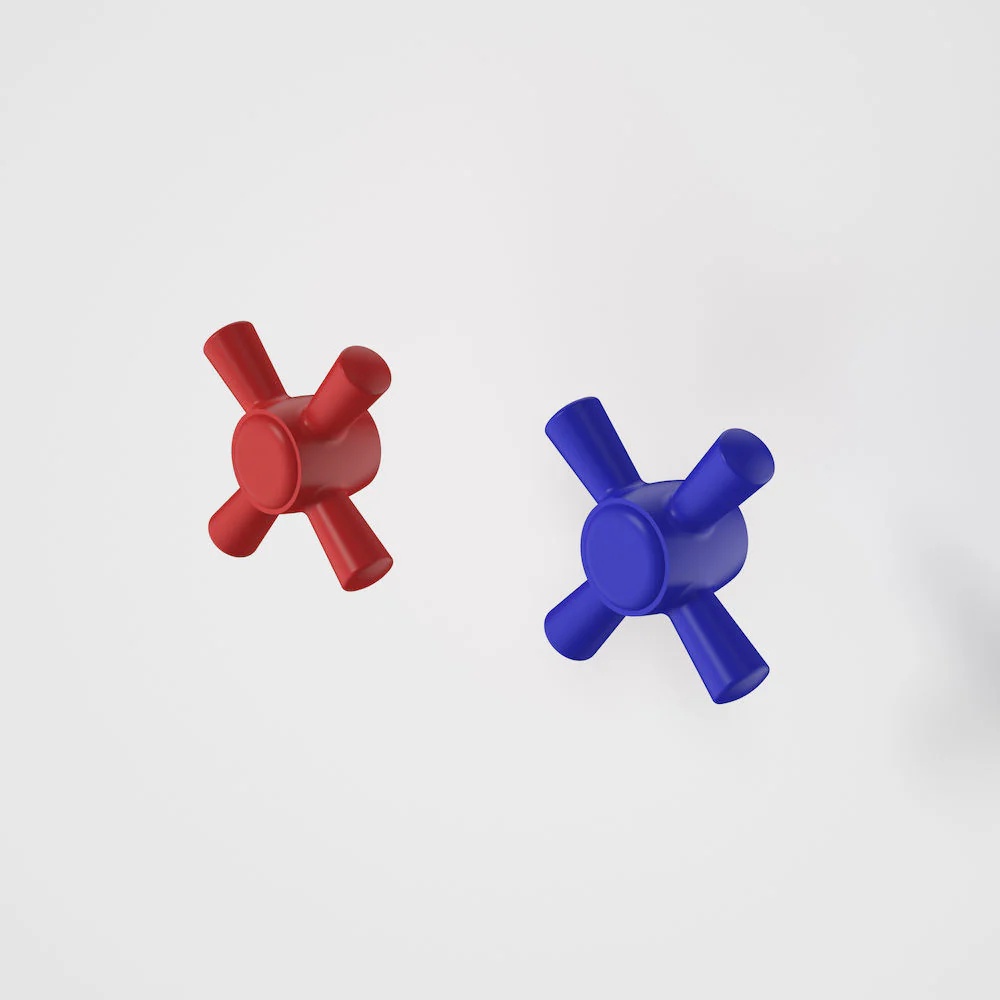
Caravelle Classic Cross Coloured Handles
Caroma LiveWell Classic is as the name suggests - a classic and traditionally designed cross or lever 3-piece tapware range to enhance the look of any bathroom. Plus a unique combination of features such as familiar styling, easy-turn ceramic disc operation and extra large indicators for those with Arthritis, Dementia or even poor eyesight. Details & Specifications Classic, traditional design for long–term familiarity Ideal for those with Dementia 115mm hob–styled basin outlet Quarter turn lever or half turn cross ceramic disc handles for long lasting performance and to allow those with restricted hand movement to easily operate Large classic styled indicators to ensure identification for all levels of visibility Optional yellow (warm) indicator included with each handle set providing greater simplicity at ordering and greater flexibility at install WELS 5 Star rated (6L/min) Optional Caravelle Classic Cross Coloured Handles (red and blue) available separately (code 631246C). Compatible with cross sets only. WELS 5 Star Rated, 6.0L/min
Brand: Caroma
Category: Hardware > Plumbing > Plumbing Fixture Hardware & Parts > Faucet Accessories > Faucet Handles & Controls > Cross Handles